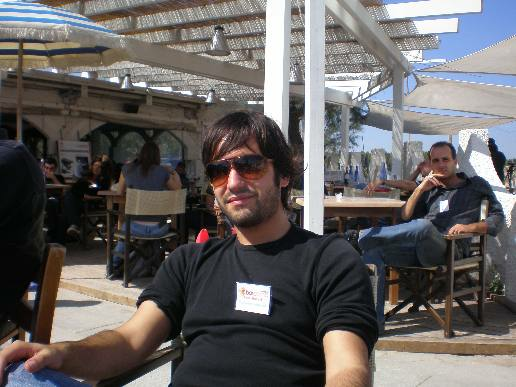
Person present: Yes